Danny De Bie

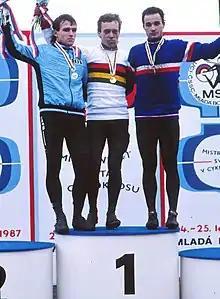
De Bie (left) at the 1987 UCI Cyclo-cross World Championships

Danny De Bie (born 23 January 1960) is a former Belgian professional cyclist and directeur sportif, who won the men's race at the 1989 UCI Cyclo-cross World Championships. His brothers Eddy De Bie and Rudy De Bie also competed professionally.